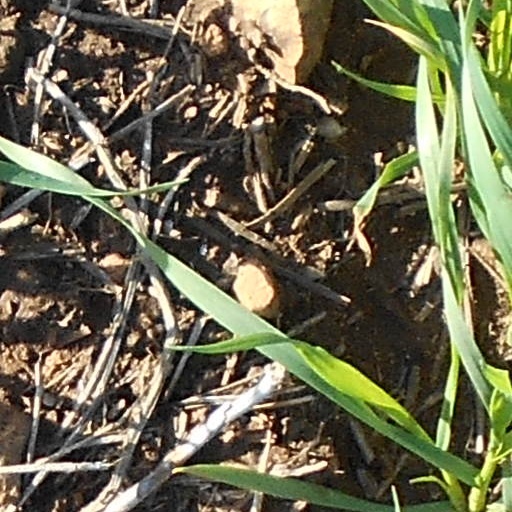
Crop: wheat